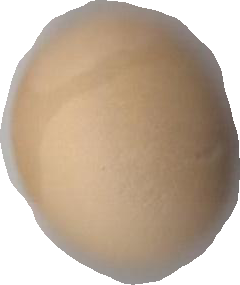
Variety: Dega